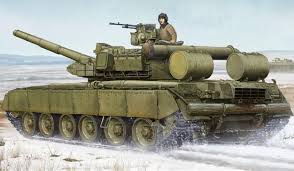
Label: T-80